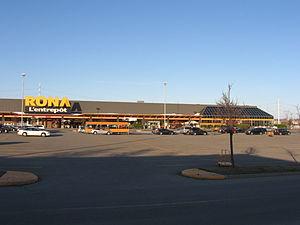
RONA est un important détaillant et distributeur québecois, de produits de quincaillerie, de matériaux de construction et de rénovation. La Société exploite, sous diverses bannières, un réseau de plus de 530 magasins corporatifs et affiliés de formats complémentaires et variés. Avec 13 centres de distribution et son grossiste spécialisé TruServ Canada, RONA dessert son réseau ainsi que plusieurs marchands indépendants qui opèrent sous d’autres bannières.